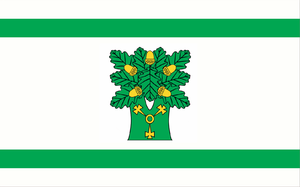
Ojrzeń est une gmina rurale du powiat de Ciechanów, dans la Voïvodie de Mazovie, dans le centre-est de la Pologne.